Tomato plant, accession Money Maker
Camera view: vertical (180 deg); turntable rotation: 60 degrees
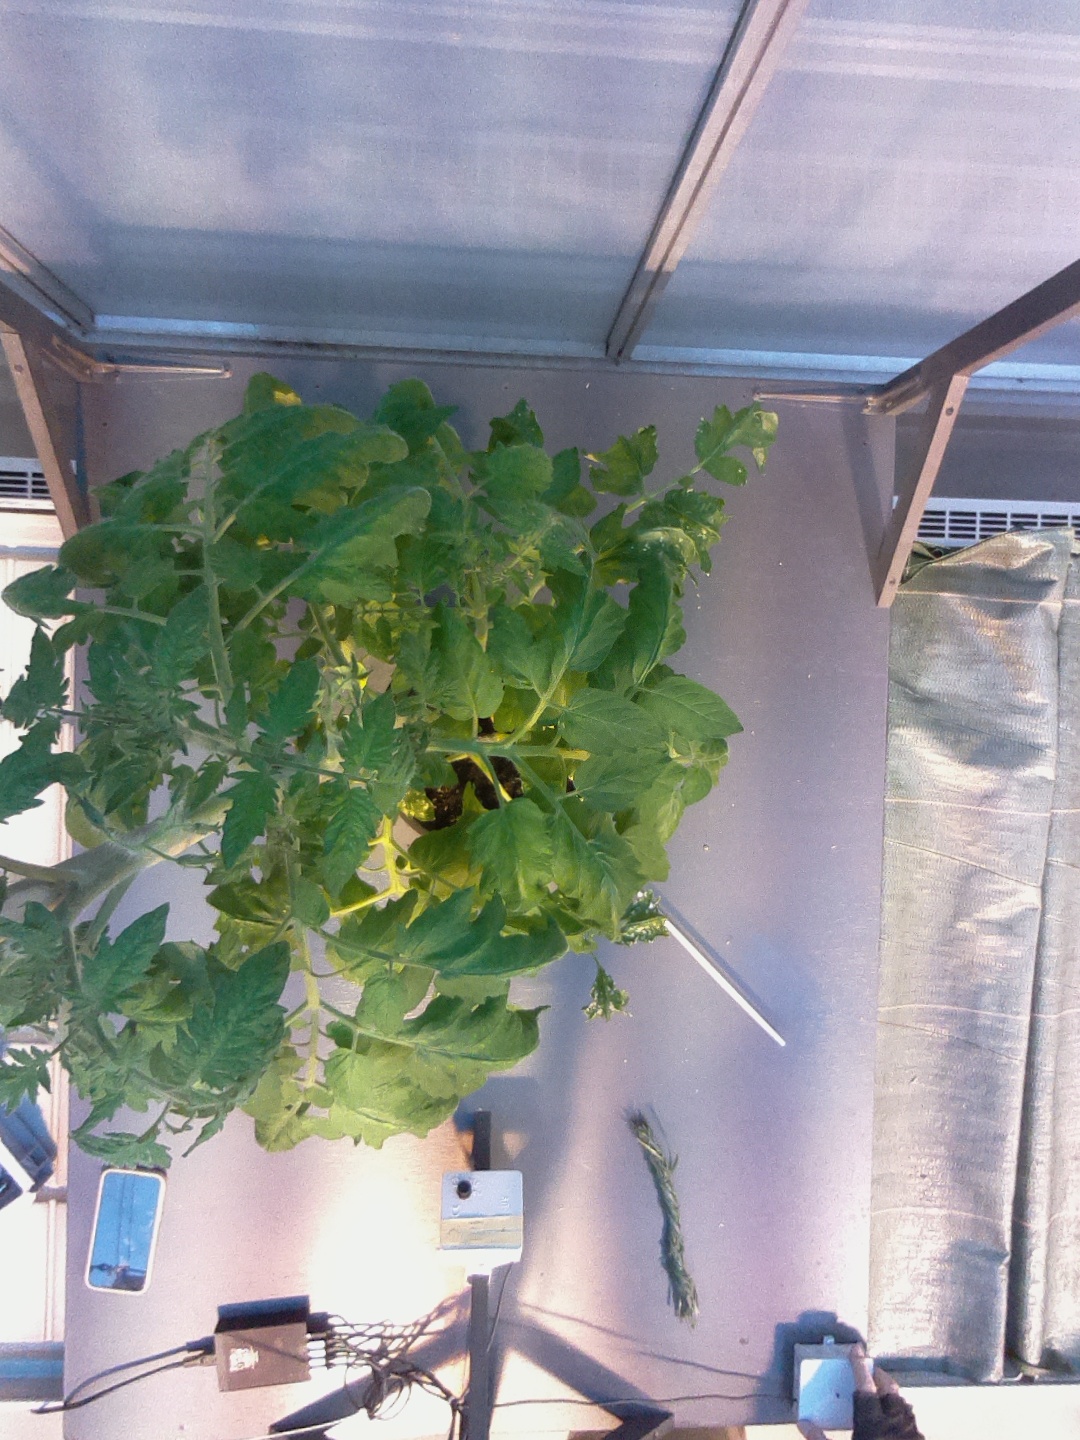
BBCH growth stage 64: 40%-50% of flowers open